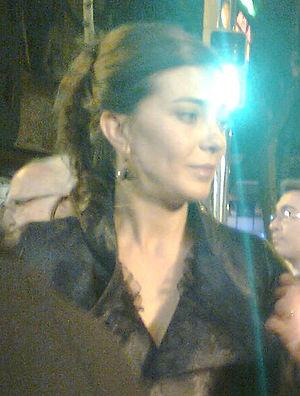
Núria Prims, née le 29 septembre 1972 à Barcelone, est une actrice espagnole de télévision et de cinéma.